Wanzhou, Chongqing

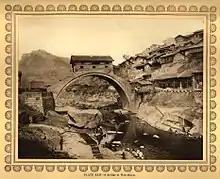
An old stone bridge

The district was part of Wanxian Prefecture, then the prefectural Wanxian City. It was renamed to Wanzhou in late 1990s.